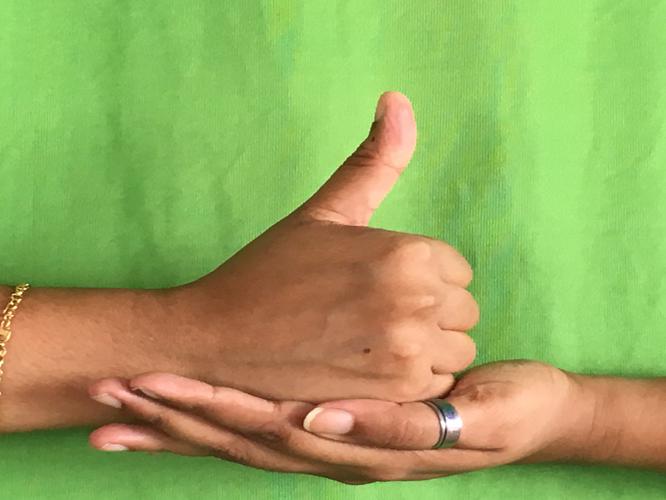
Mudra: Shivalinga
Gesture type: double_hand